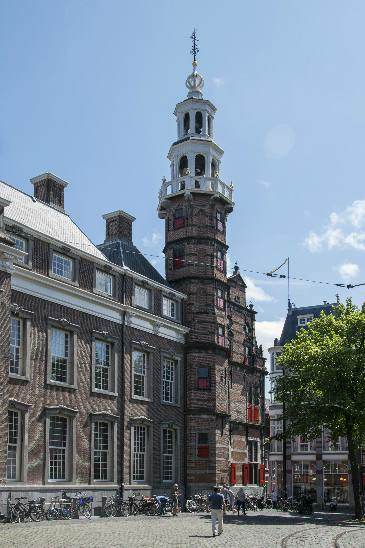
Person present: No